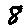
Label: 8